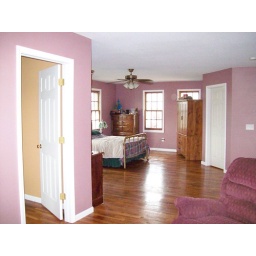
Main floor master bedroom with master bath and walk in closet